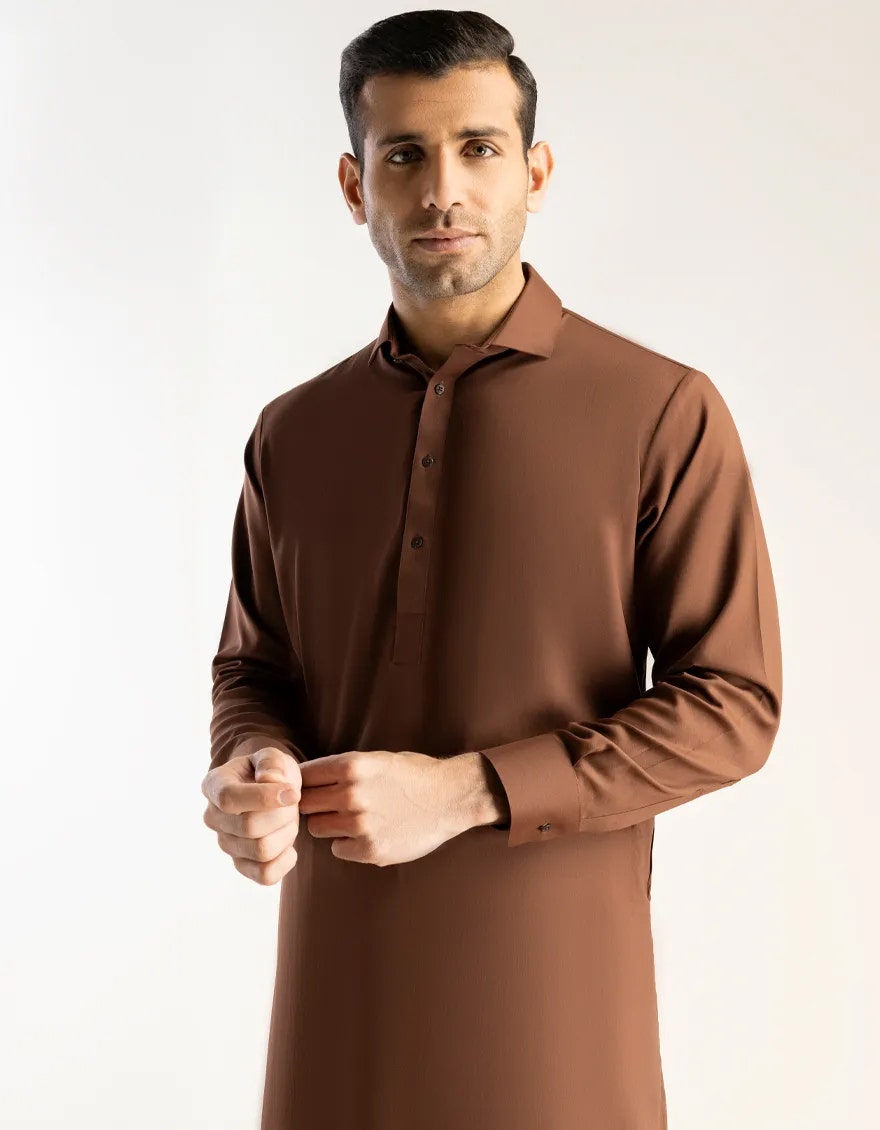
brown classic fit cotton kurta